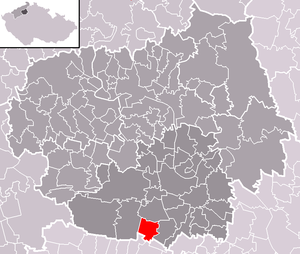
Bříza est une commune du district de Litoměřice, dans la région d'Ústí nad Labem, en République tchèque. Sa population s'élevait à 449 habitants en 2018.